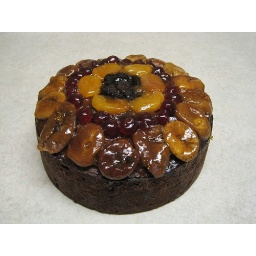
Christmas cake topped with glazed fruit - by Aunty Janet